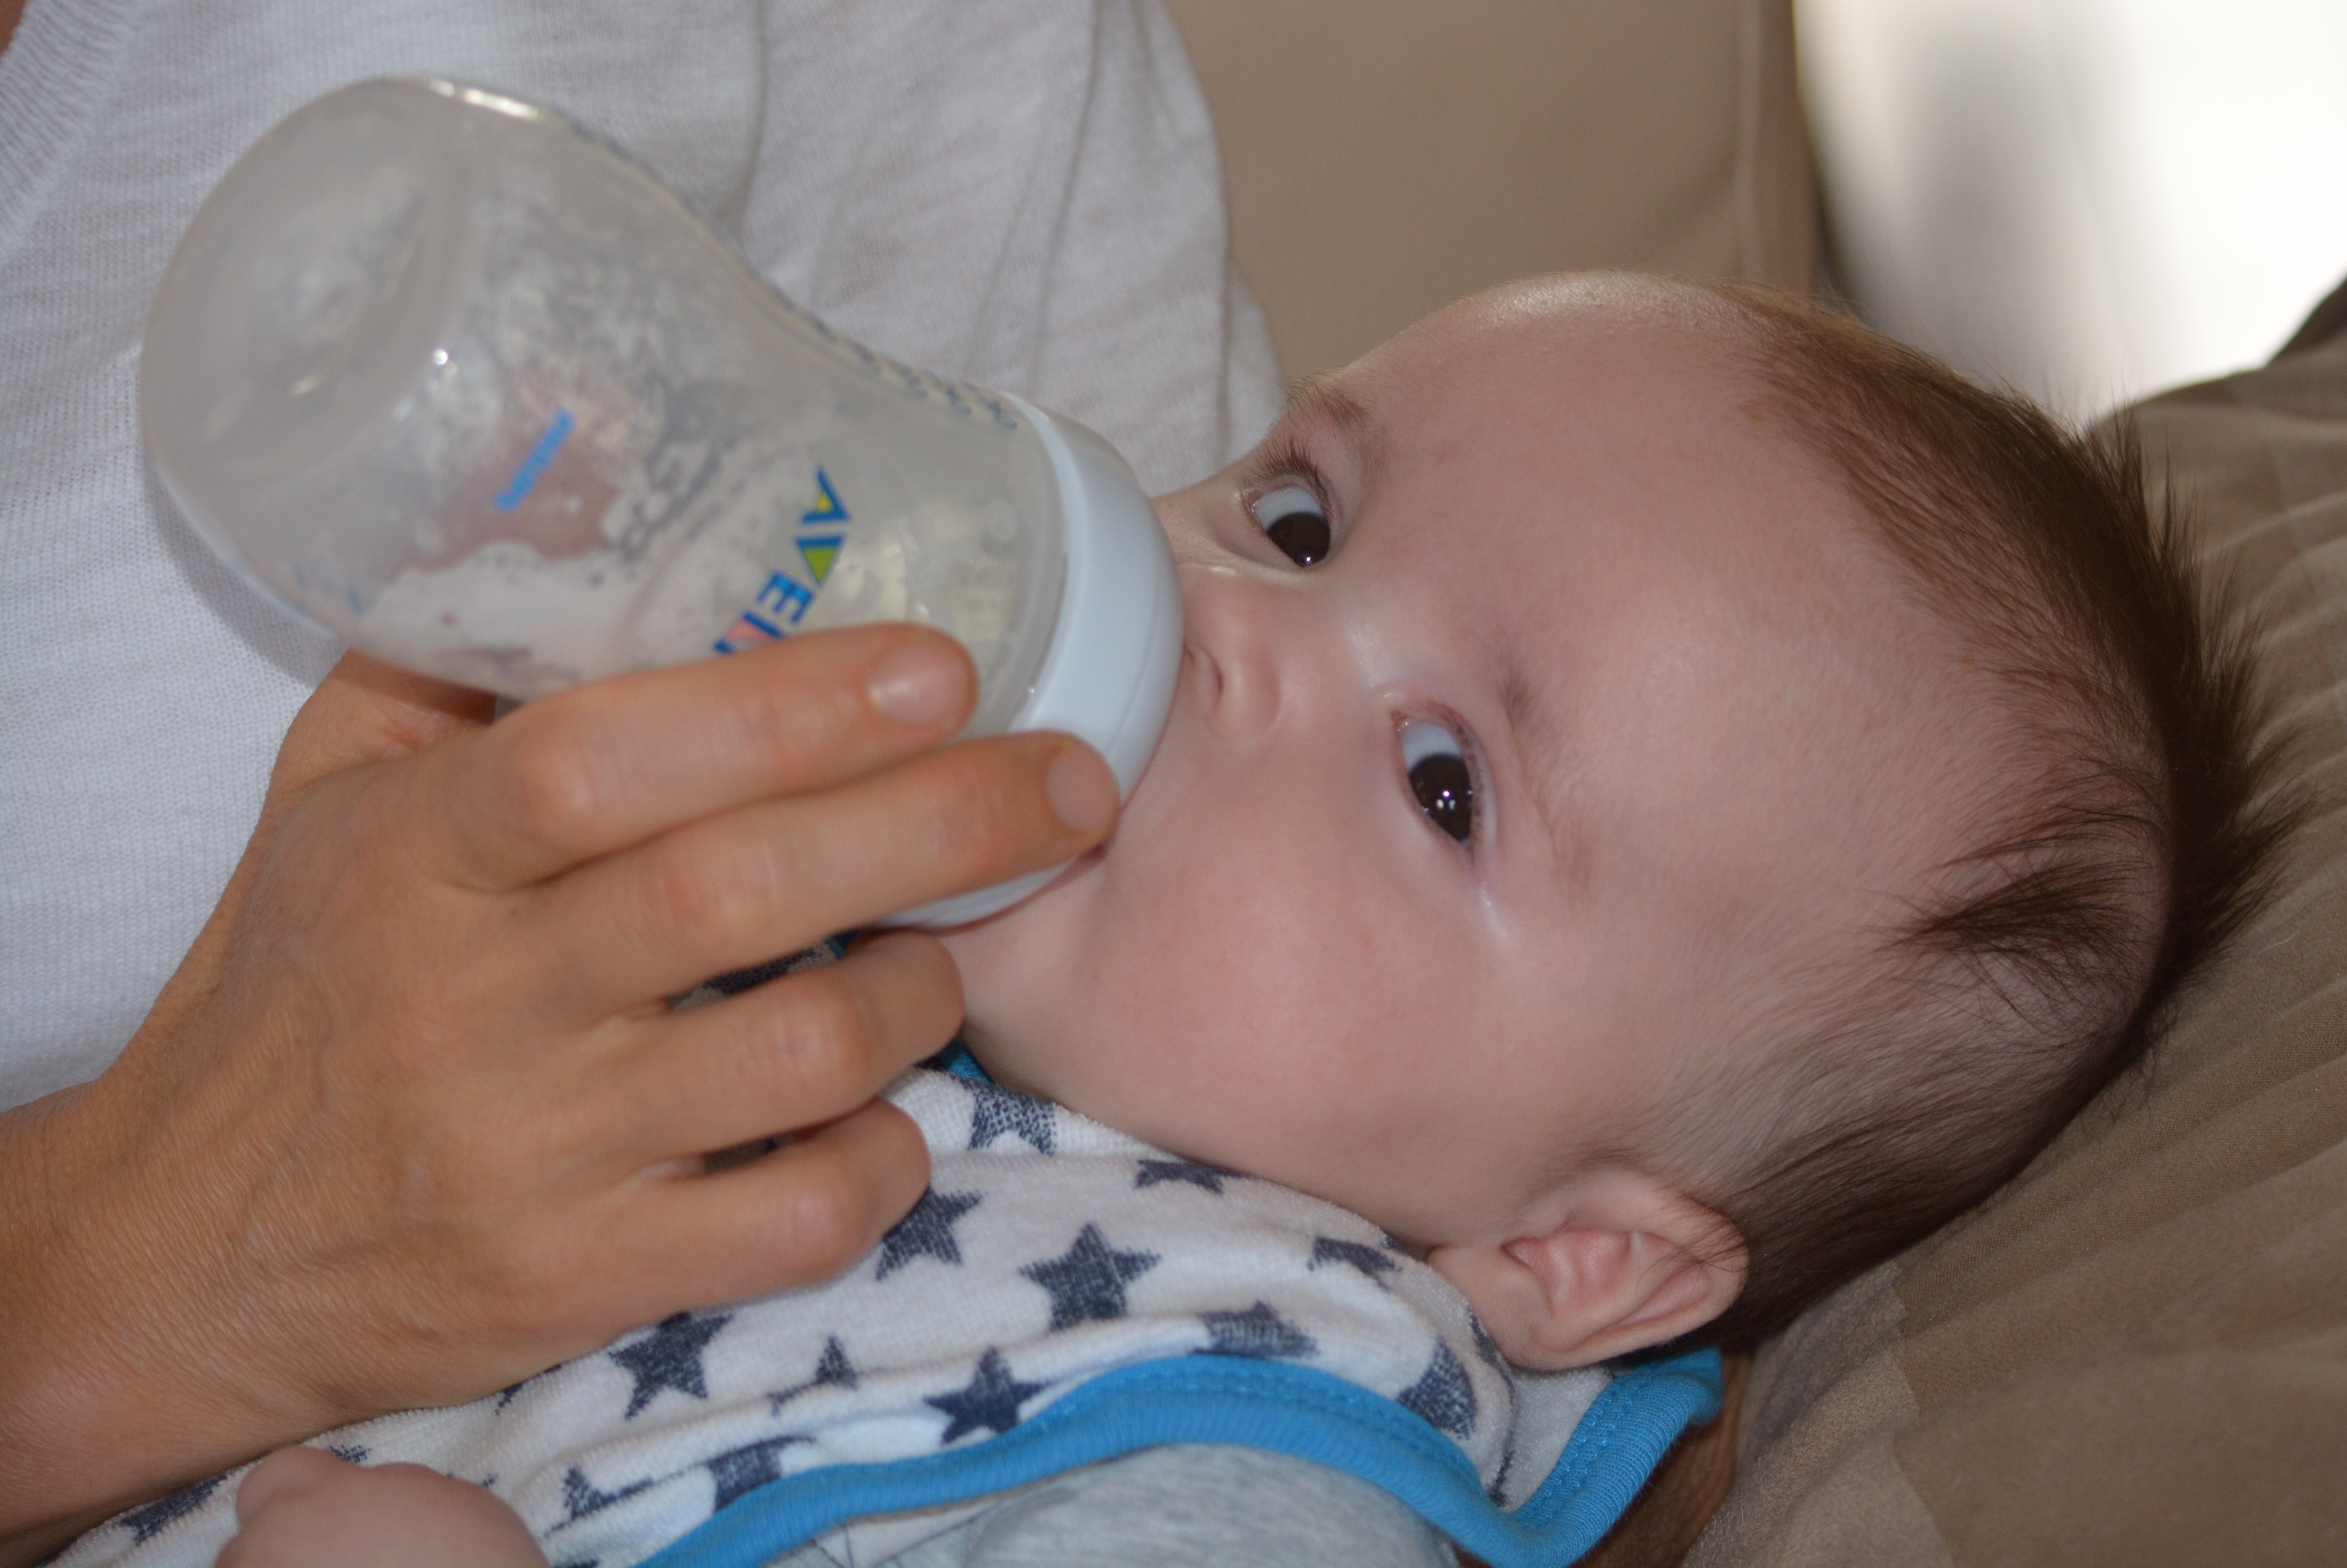
person, people, boy, leg, young, child, bottle, milk, baby, mouth, face, nose, infant, toddler, skin, plush, organ, human action